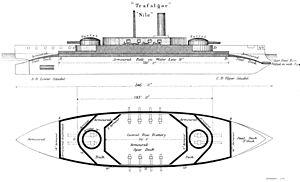
La classe Trafalgar est une classe de cuirassés de type Pré-Dreadnought utilisant des machines à vapeur à triple expansion construite pour la Royal Navy avant la fin du XIXᵉ siècle.